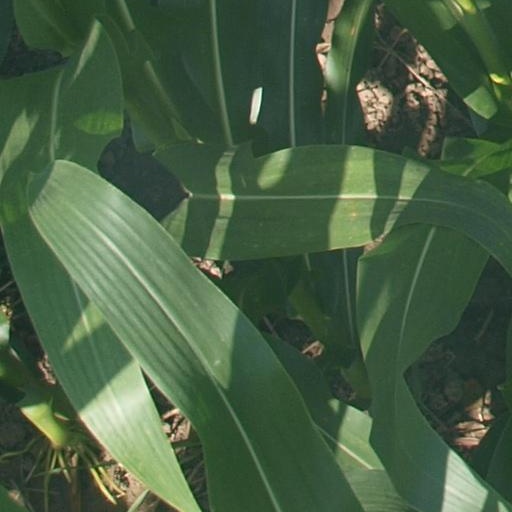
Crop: maize; corn